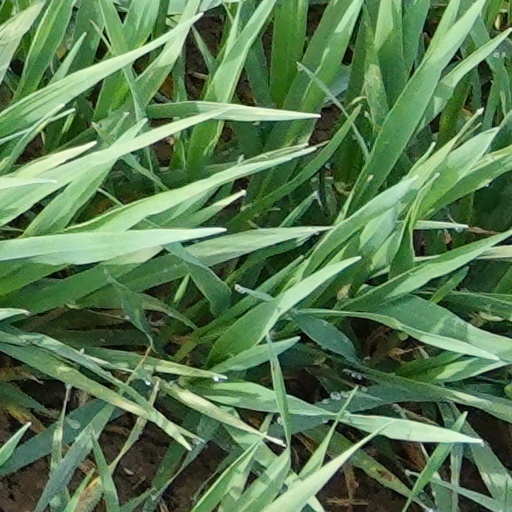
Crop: wheat